SSZ class airship

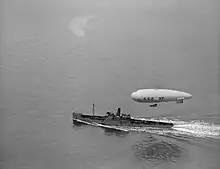
An SSZ airship escorts a Royal Navy sloop.

The SSZ's greater stability in flight and longer endurance enabled them to operate in worse weather conditions than had previously been attempted, and early in 1917 all existing SS types were superseded by the SS Zero. They were turned out as fast as they could be built, and a total of 77 SSZs were produced between 1916 and 1918, two of which were acquired by France and two by the United States. The US Navy operated two SSZ's. SSZ-23 (A-1030), and SSZ-24 (A-1029), the SSZ-23 envelope was destroyed in a hangar fire Howden in 1918, SSZ-23 the car was sent from Howden to the US on 4 August 1918. SSZ-24 apparently burned at Hampton Roads in the summer of 1918. The SSZ-23 was at Cape May, NJ, for erection on 5 February 1919. The SSZ-23 was withdrawn by mid-1920.